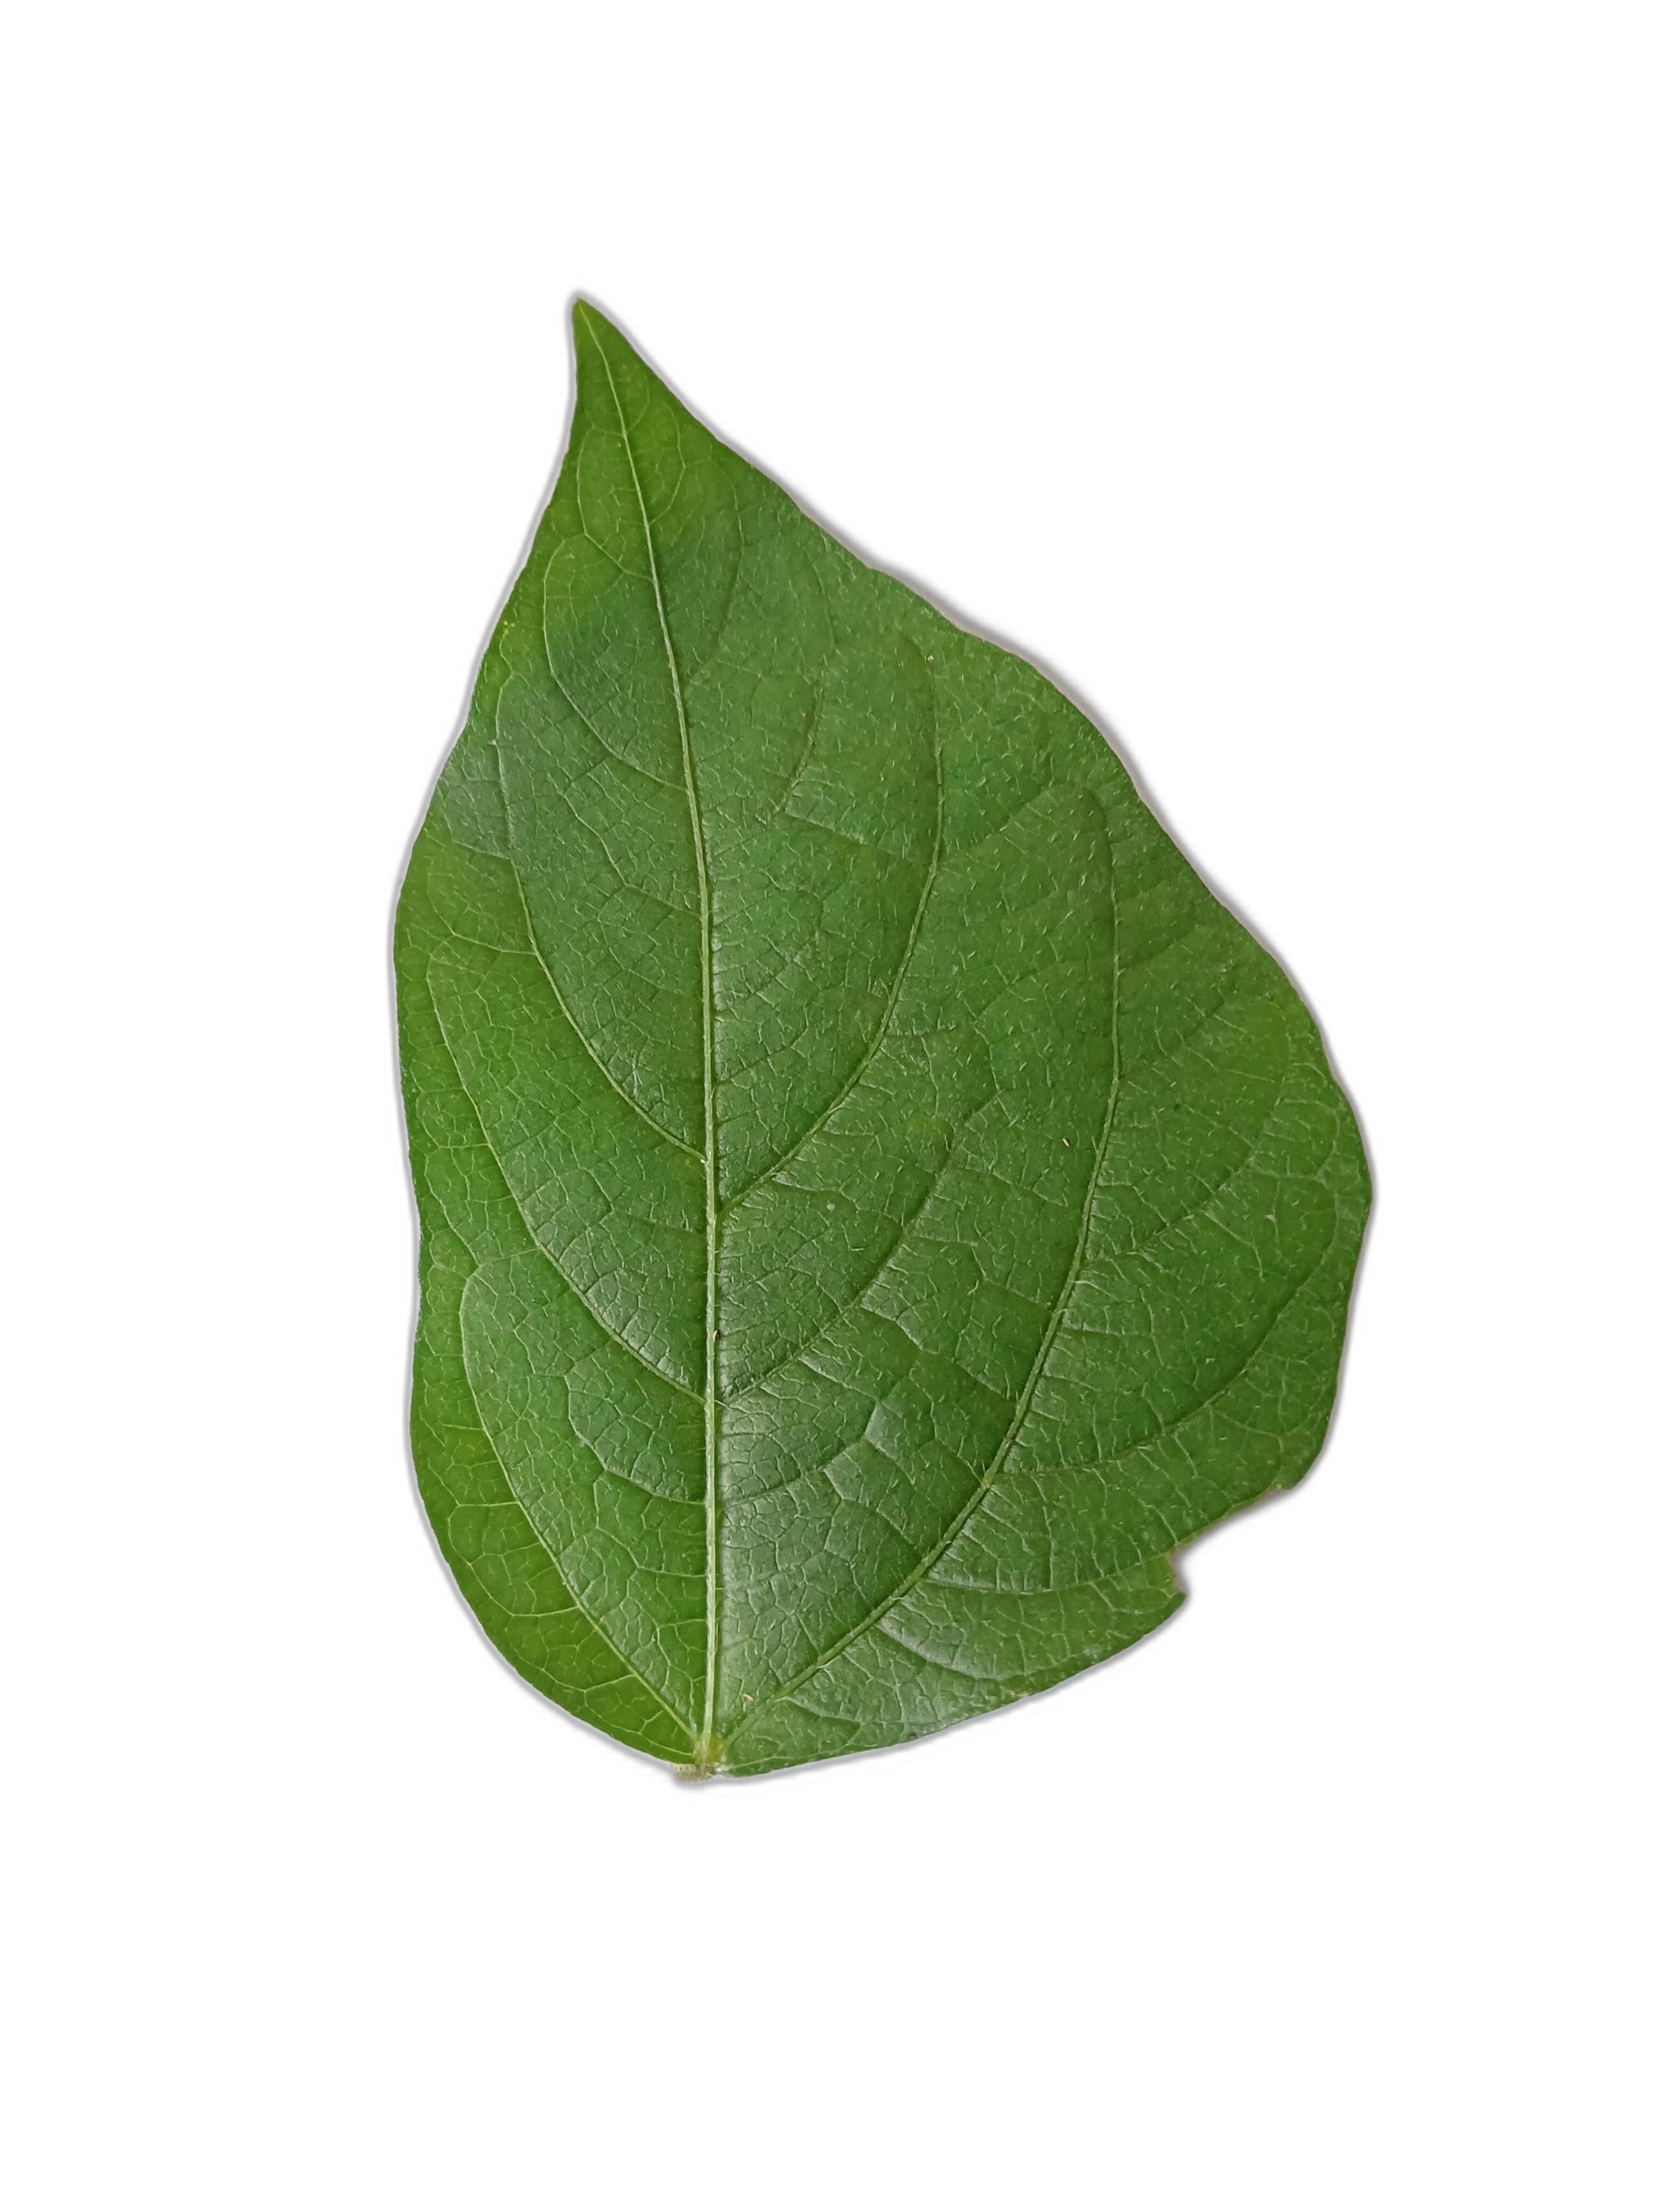
Label: Healthy